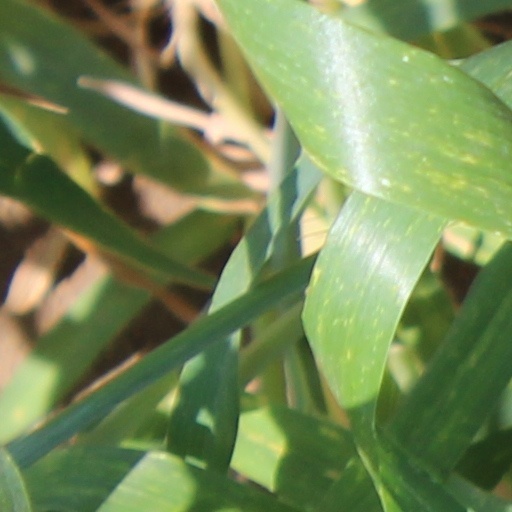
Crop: wheat